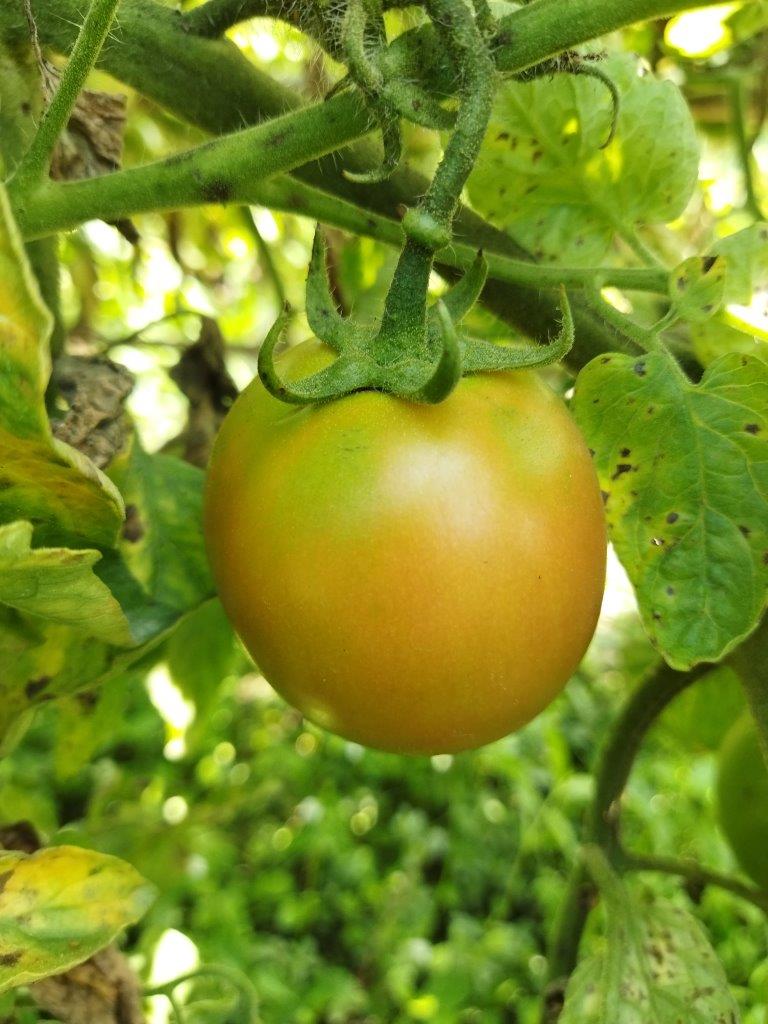
Maturity: Mature